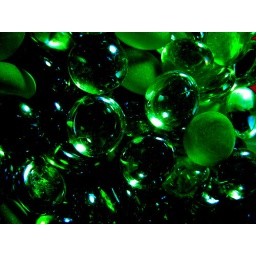
Eight big yellow flowers stick up out of these in a rectangular glass vase.